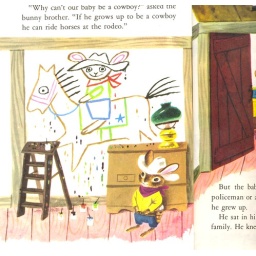
the bunny book by a little golden book